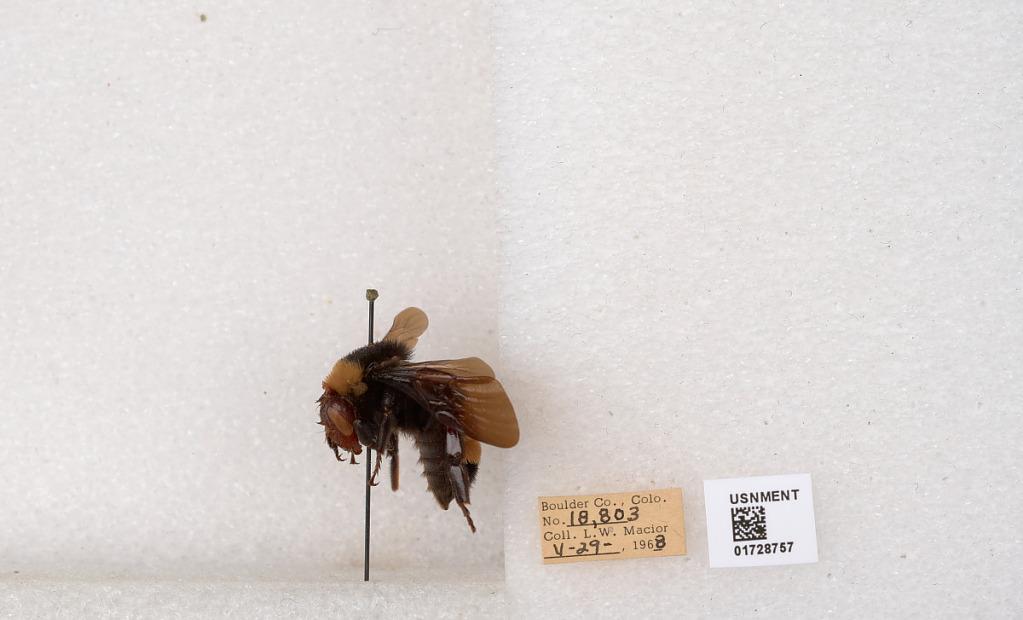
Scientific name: Bombus (Bombus) nevadensis auricormus
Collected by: L. Macior
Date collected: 1968-5-29
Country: United States
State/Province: Colorado
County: Boulder
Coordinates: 40.0925, -105.358